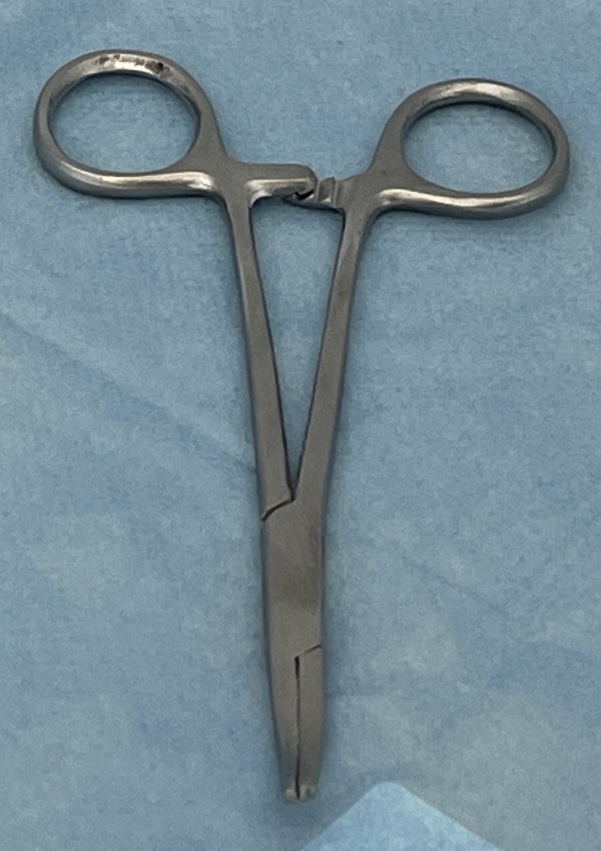
Hinged instrument state: closed